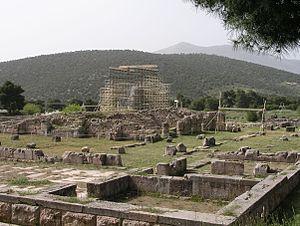
Le sanctuaire d'Asclépios est un haut-lieu de la médecine grecque, situé en Argolide dans le dème d'Épidaure, à environ 10 km à l'ouest de la petite cité portuaire de Paleá Epídavros. Durant l'Antiquité, les pèlerins accouraient de toute la Grèce pour se faire soigner dans le sanctuaire d'Asclépios, dieu guérisseur. Ce lieu abritait des médecins très réputés. Comme dans tous les sanctuaires grecs, des épreuves sportives et théâtrales étaient organisées en l'honneur des dieux. On a retrouvé à Épidaure des vestiges importants d'équipements sportifs, mais le site est surtout célèbre pour son théâtre.